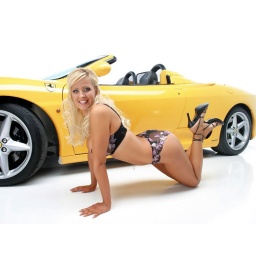
Hot girl in lingerie posing in front of a yellow Ferrari.